Belmont-Broye

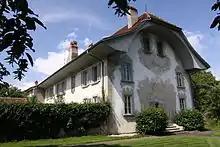
Mansion De Gottrau

The Mansion De Gottrau is listed as a Swiss heritage site of national significance. The entire village of Dompierre is designated as part of the Inventory of Swiss Heritage Sites.